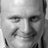
Emotion: happy